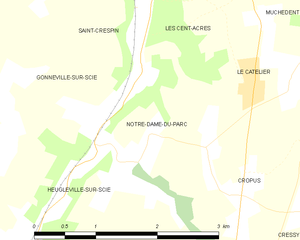
Carte des communes françaises Notre-Dame-du-Parc